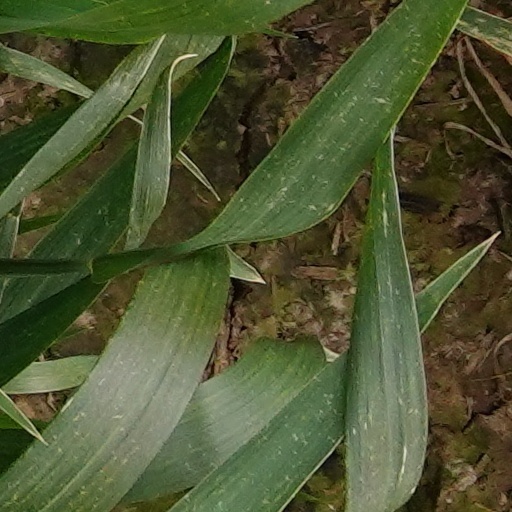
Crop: wheat